Grassmarket

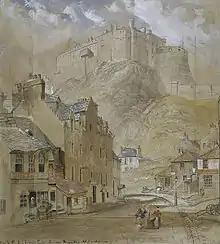
Western end of Grassmarket, painted in 1845

The view to the north, dominated by the castle, has long been a favourite subject of painters and photographers, making it one of the iconic views of the city.